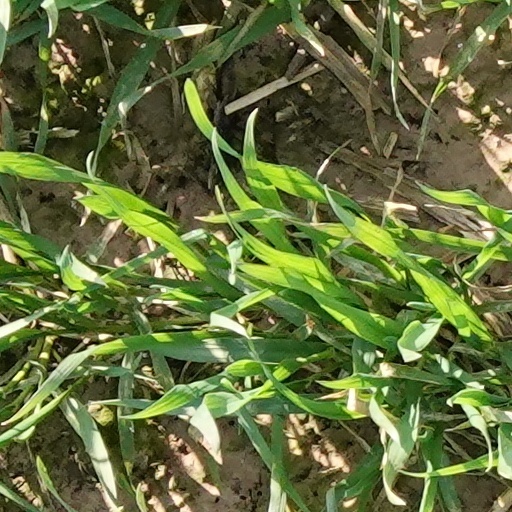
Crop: wheat